R1–9 fleet

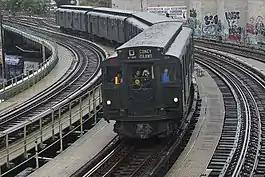
A New York Transit Museum set of R1–9s on an excursion trip

The R1–9s (colloquially known as Arnines by railfans) were the 1,703 similar New York City Subway cars built between 1930 and 1940 for the Independent Subway System. All were built by the American Car and Foundry Company, the Pressed Steel Car Company, and Pullman Standard. The name "Arnines" comes from the literal spelling out of the final contract under which these 1,703 cars were ordered – contract "R9".